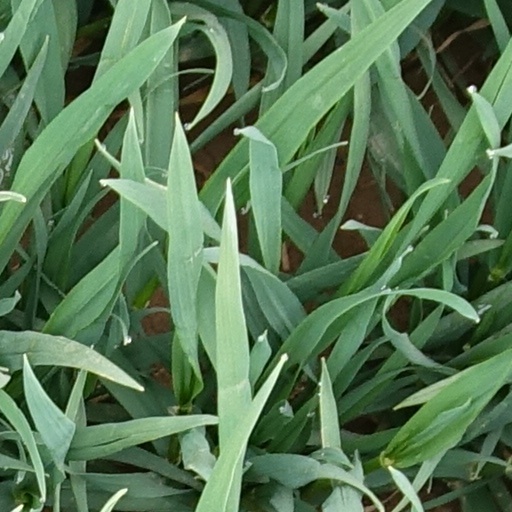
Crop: wheat